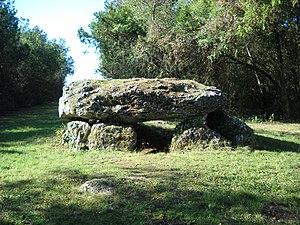
Dolmen caché dans une clairière au milieu d'un bosquet This building is indexed in the Base Mérimée, a database of architectural heritage maintained by the French Ministry of Culture,
La Préhistoire du Loiret est la période comprise entre les premières traces laissées par les Hommes sur le territoire du département du Loiret et les premiers documents écrits. Elle commence vers 550 000 ans avant le présent et se termine à la fin du Néolithique, vers 2000 av. J.-C..
La liste des sites mégalithiques du Loiret présente les sites mégalithiques situés sur le territoire du département du Loiret, en France.
La Pierre tournante est un dolmen situé à Tavers, dans le département du Loiret en France.